Oakly Park

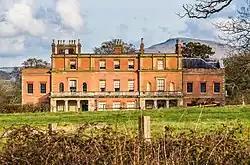

Oakly Park, Bromfield, Shropshire, England is a country house dating from the 18th century. In the early 19th century, the house was restored and extended by Charles Robert Cockerell, Surveyor to the Bank of England for his friend Robert Henry Clive. The private home of the Earls of Plymouth, Oakly Park is a Grade II* listed building.